NBA All-Star Challenge

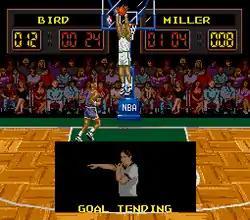
Larry Bird gets hit with a goaltending violation while blocking Reggie Miller's shot.

This game offers a chance to compete in one-on-one basketball with NBA superstars like Michael Jordan (Chicago Bulls), David Robinson (San Antonio Spurs), Larry Bird (Boston Celtics), and Patrick Ewing (New York Knicks). Every mode is multiplayer-capable in addition to being selectable for single-player gameplay.